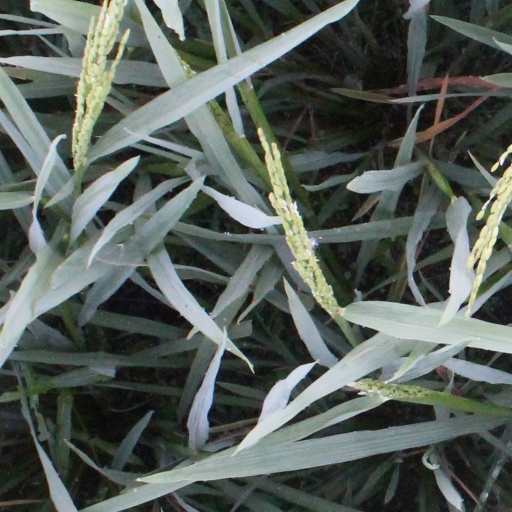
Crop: rice